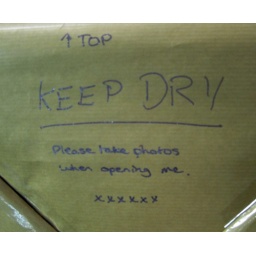
always more fun with writing on the package. This also went in a plastic postal bag